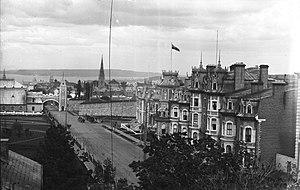
Une partie de la Grande Allée, à Québec, près de la porte Saint-Louis. À gauche, une partie de l'édifice du Québec skating club, qui était situé à cet endroit de 1877 à 1889.
La Grande Allée est une des artères les plus célèbres de Québec.